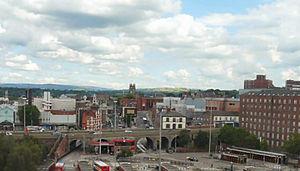
Stockport est une ville anglaise située au sud de Manchester, dans le Grand Manchester, sur la Mersey. Elle comptait 136 082 habitants en 2001. La ville héberge le club football de Stockport County. Le batteur du groupe Muse, Dominic Howard, y est né, ainsi que le milieu de terrain des citizens, Phil Foden.